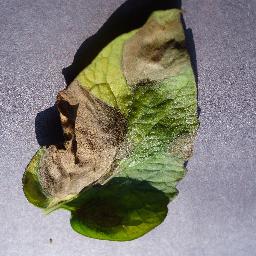
Label: Tomato___Late_blight